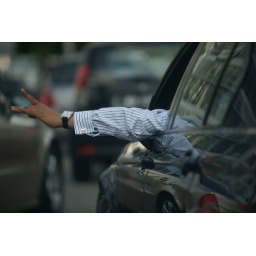
KL office worker throws up a sign while cutting in